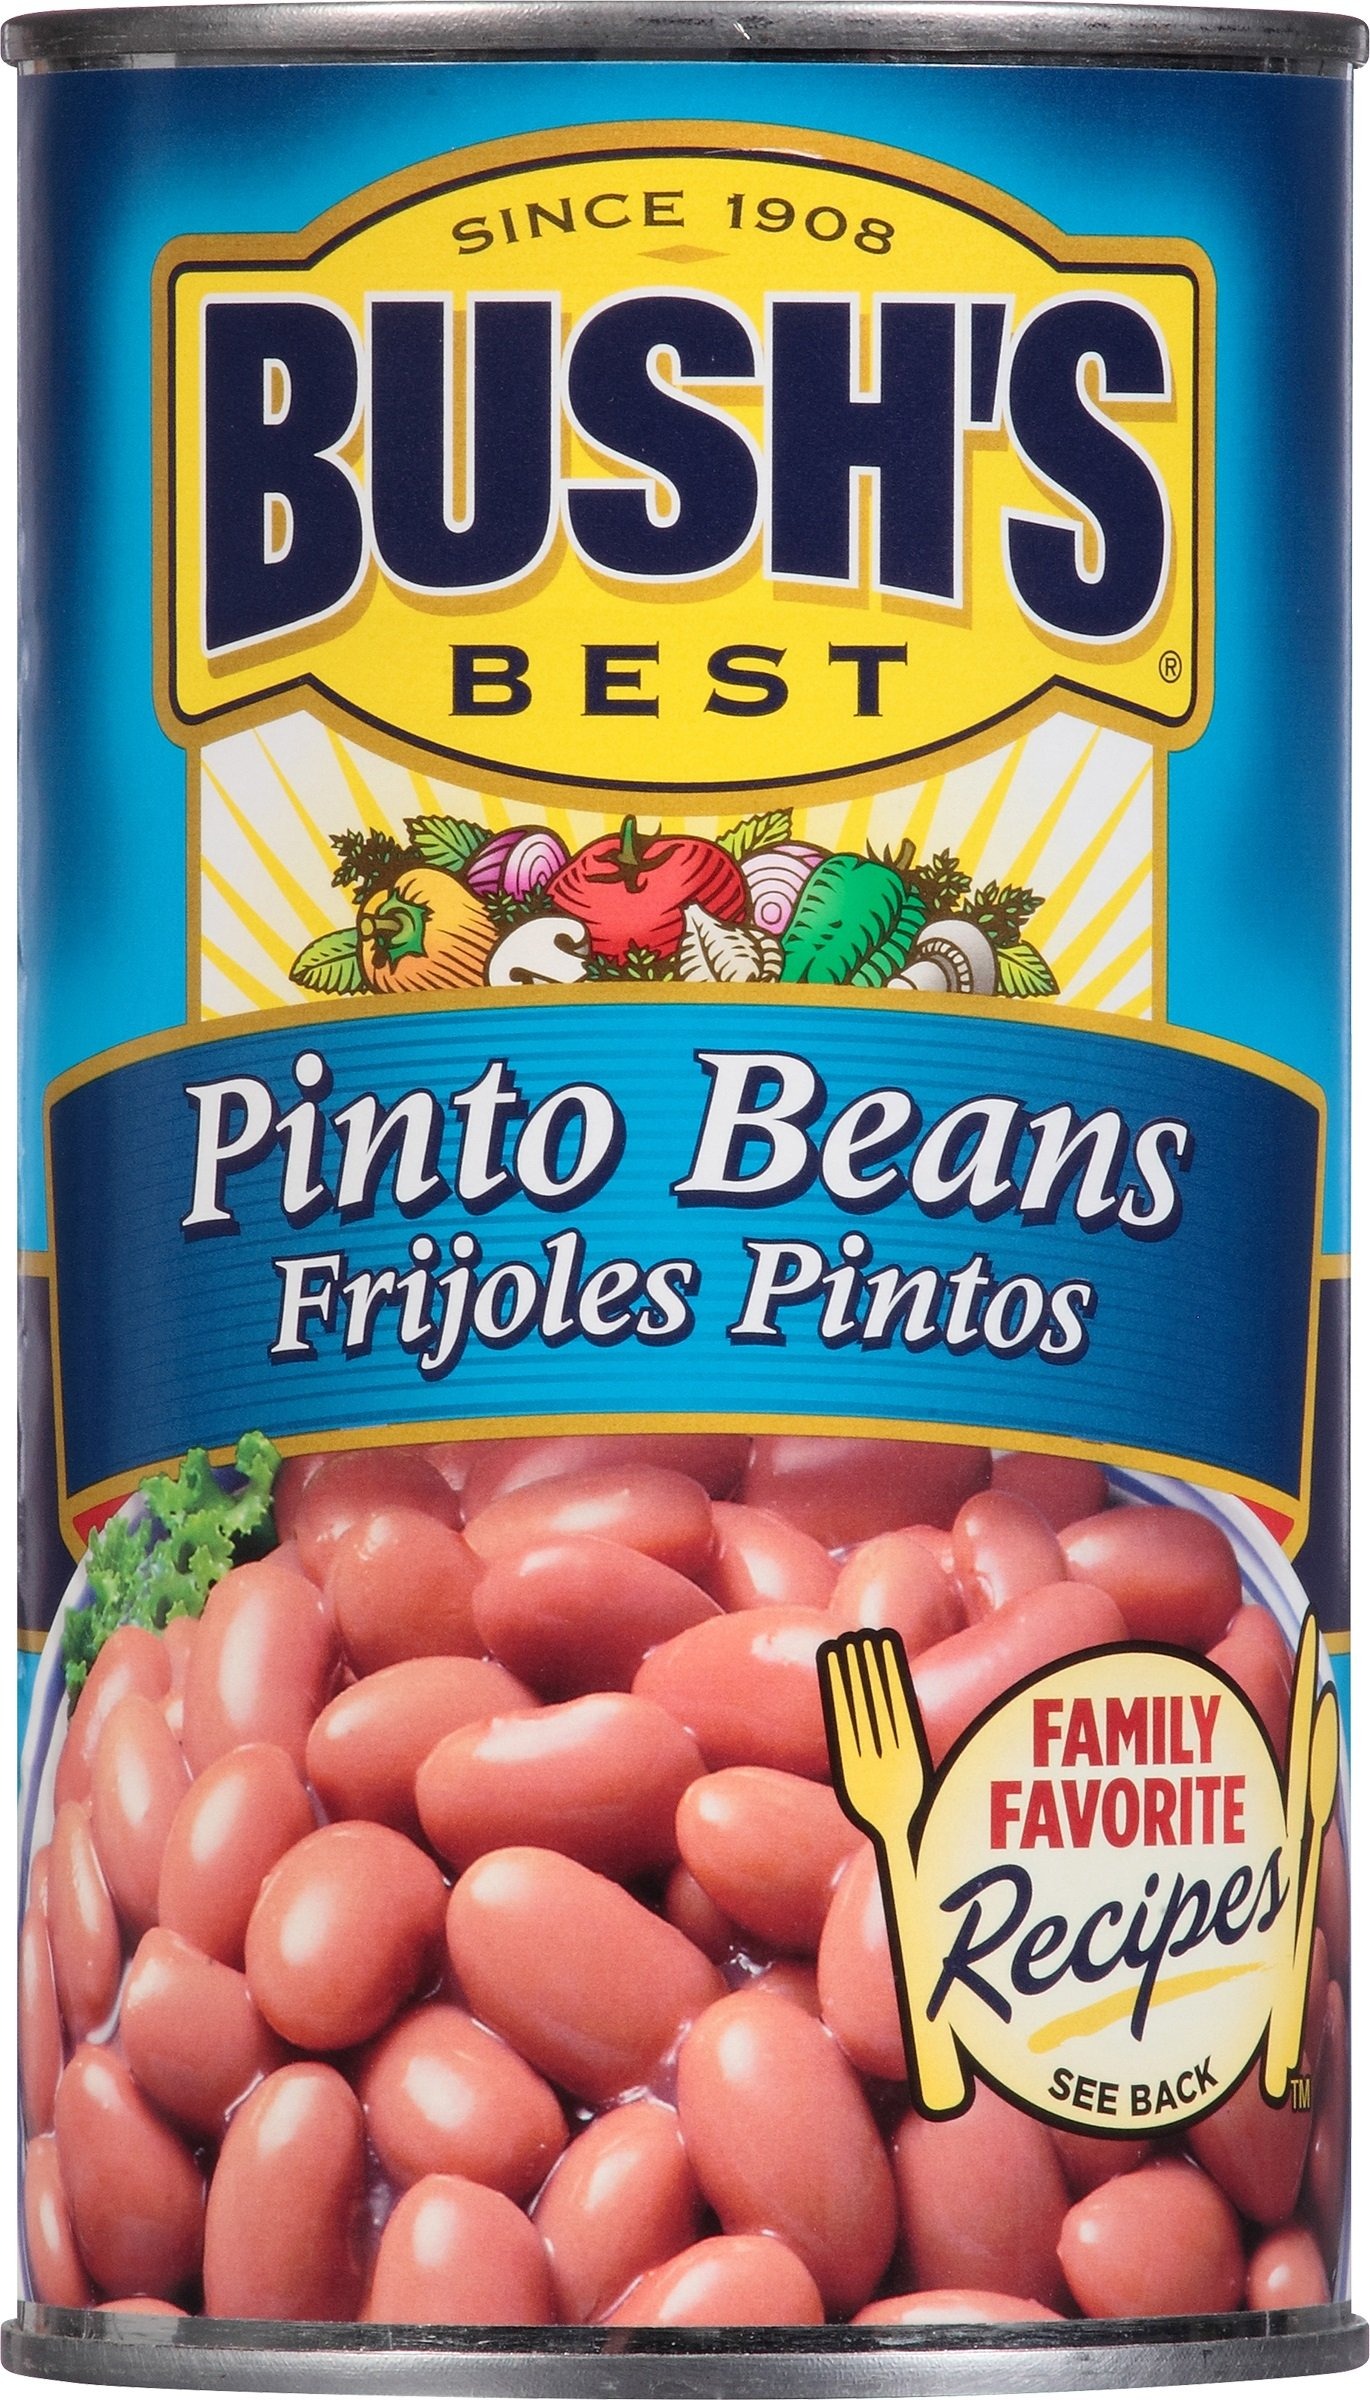
Item Name: Bush's Best Pinto Beans, 27 oz (12 cans)
Bullet Point 1: Plump, firm beans with hearty flavor
Bullet Point 2: Fat-free, cholesterol-free
Bullet Point 3: Naturally gluten-free
Bullet Point 4: 6g of protein, 7g of fiber
Bullet Point 5: 27 ounce can
Value: 324.0
Unit: Ounce

Price: 1.39